Super Shisa

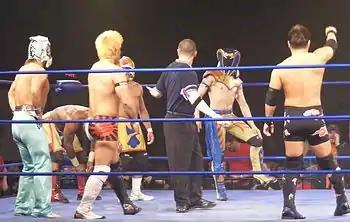
Shisa, along with Akira Tozawa and Kagetora represent Dragon Gate in the 2011 King of Trios tournament, where they faced the Osirian Portal in the quarter-finals.

Since the dissolution of PosHearts, Shisa has remained unaligned and wrestling low on the card. He is a trainer in the Dragon Gate dojo, and focuses primarily on those duties. While wrestling on the main roster, Shisa aligns with the "Mushozoku" Unit, a group of older wrestlers including Masaaki Mochizuki, K-ness and Magnitude Kishiwada. Aside from Dragon Gate, Shisa spends time in various smaller Japanese independent promotions.